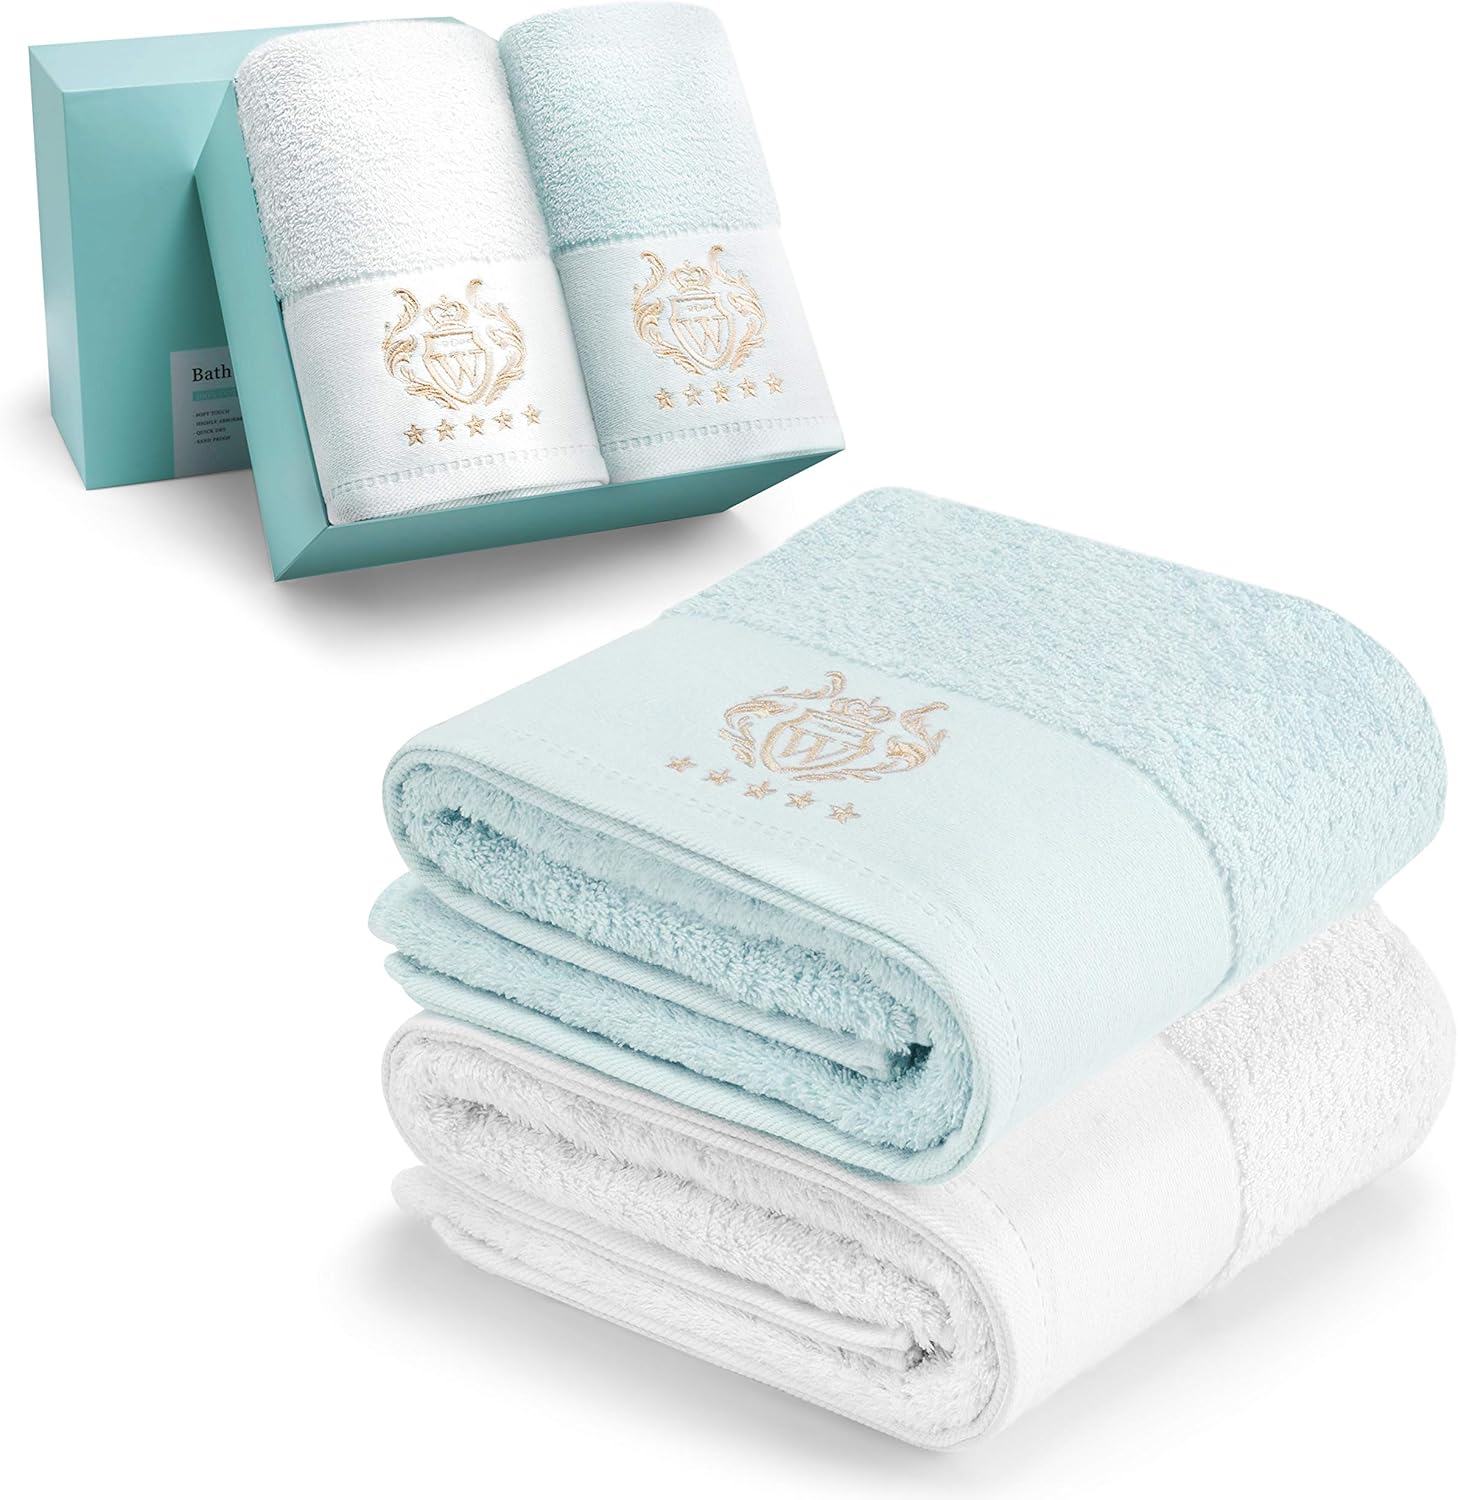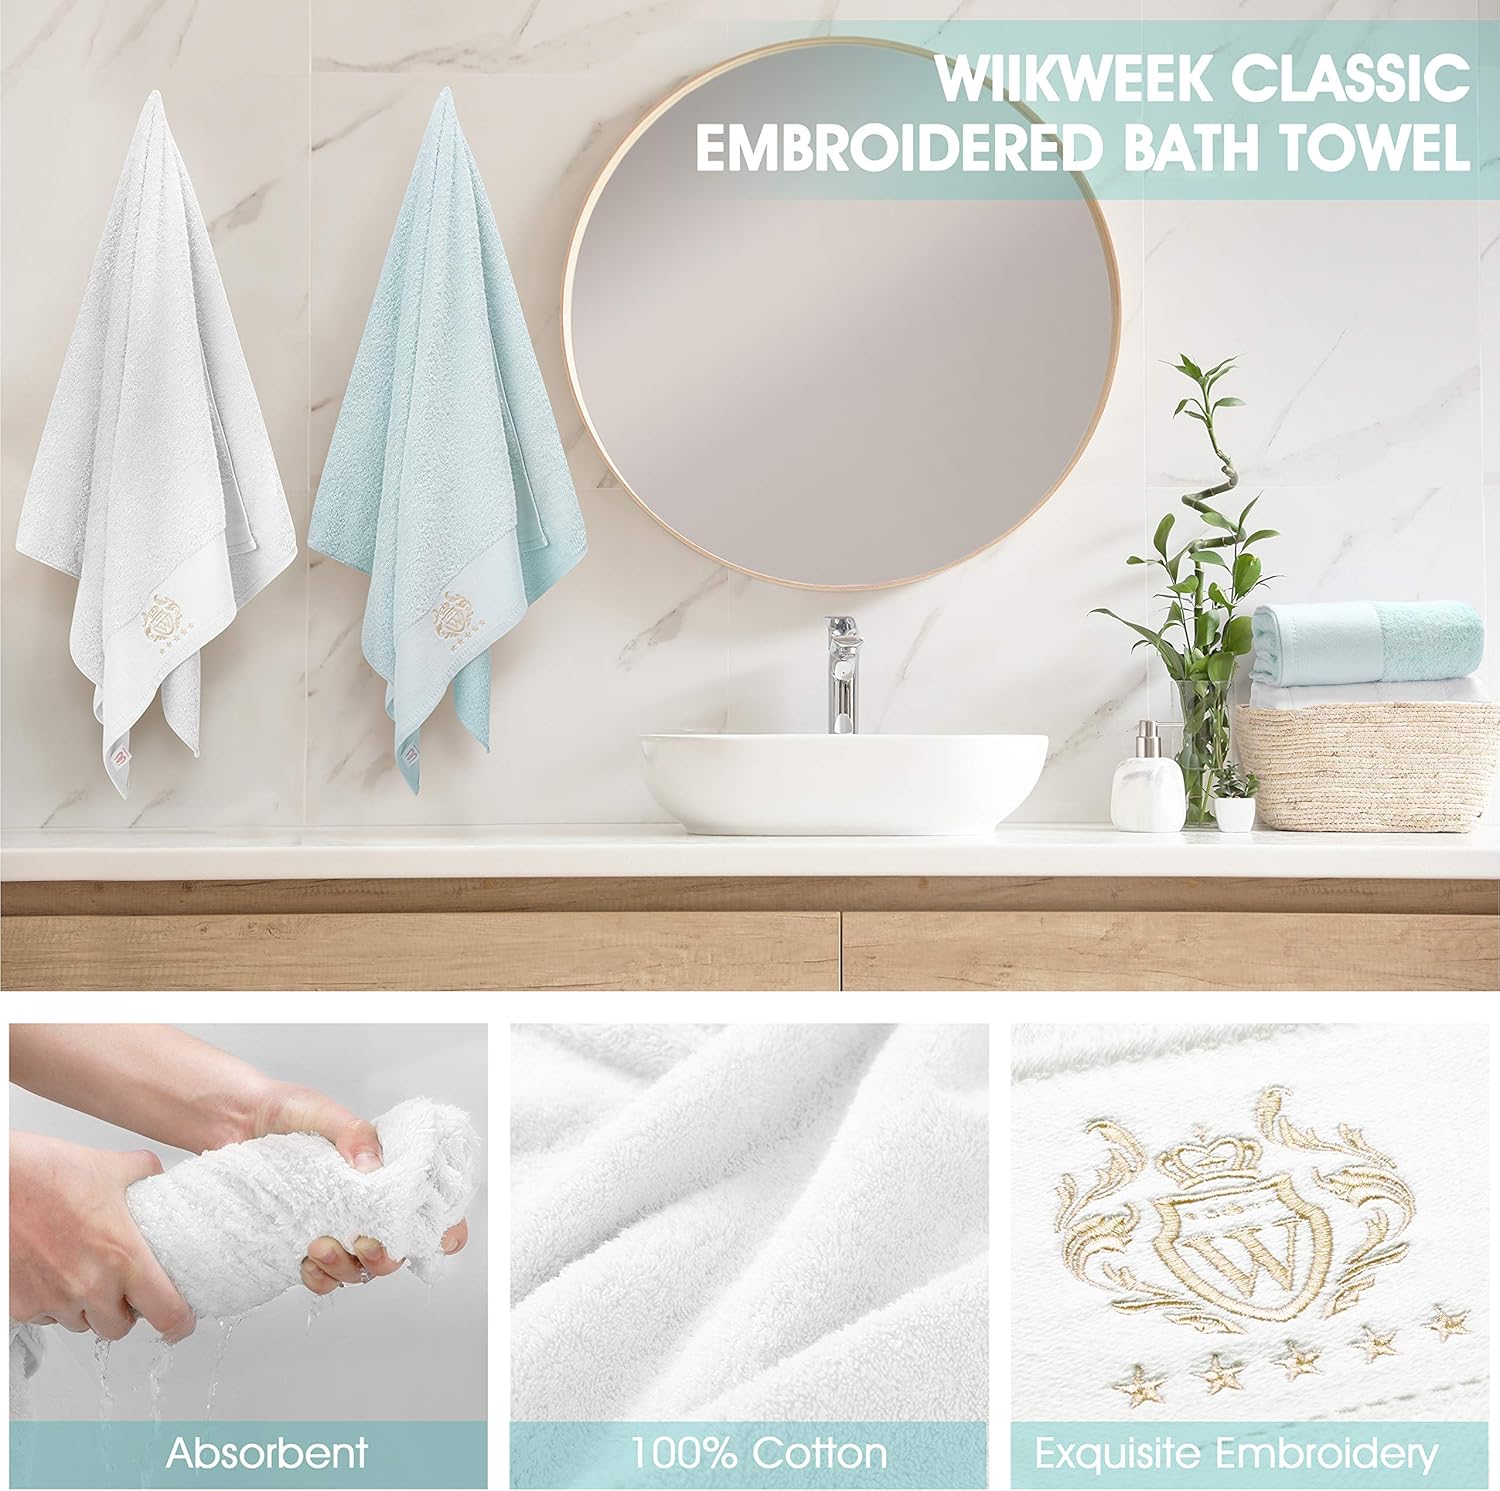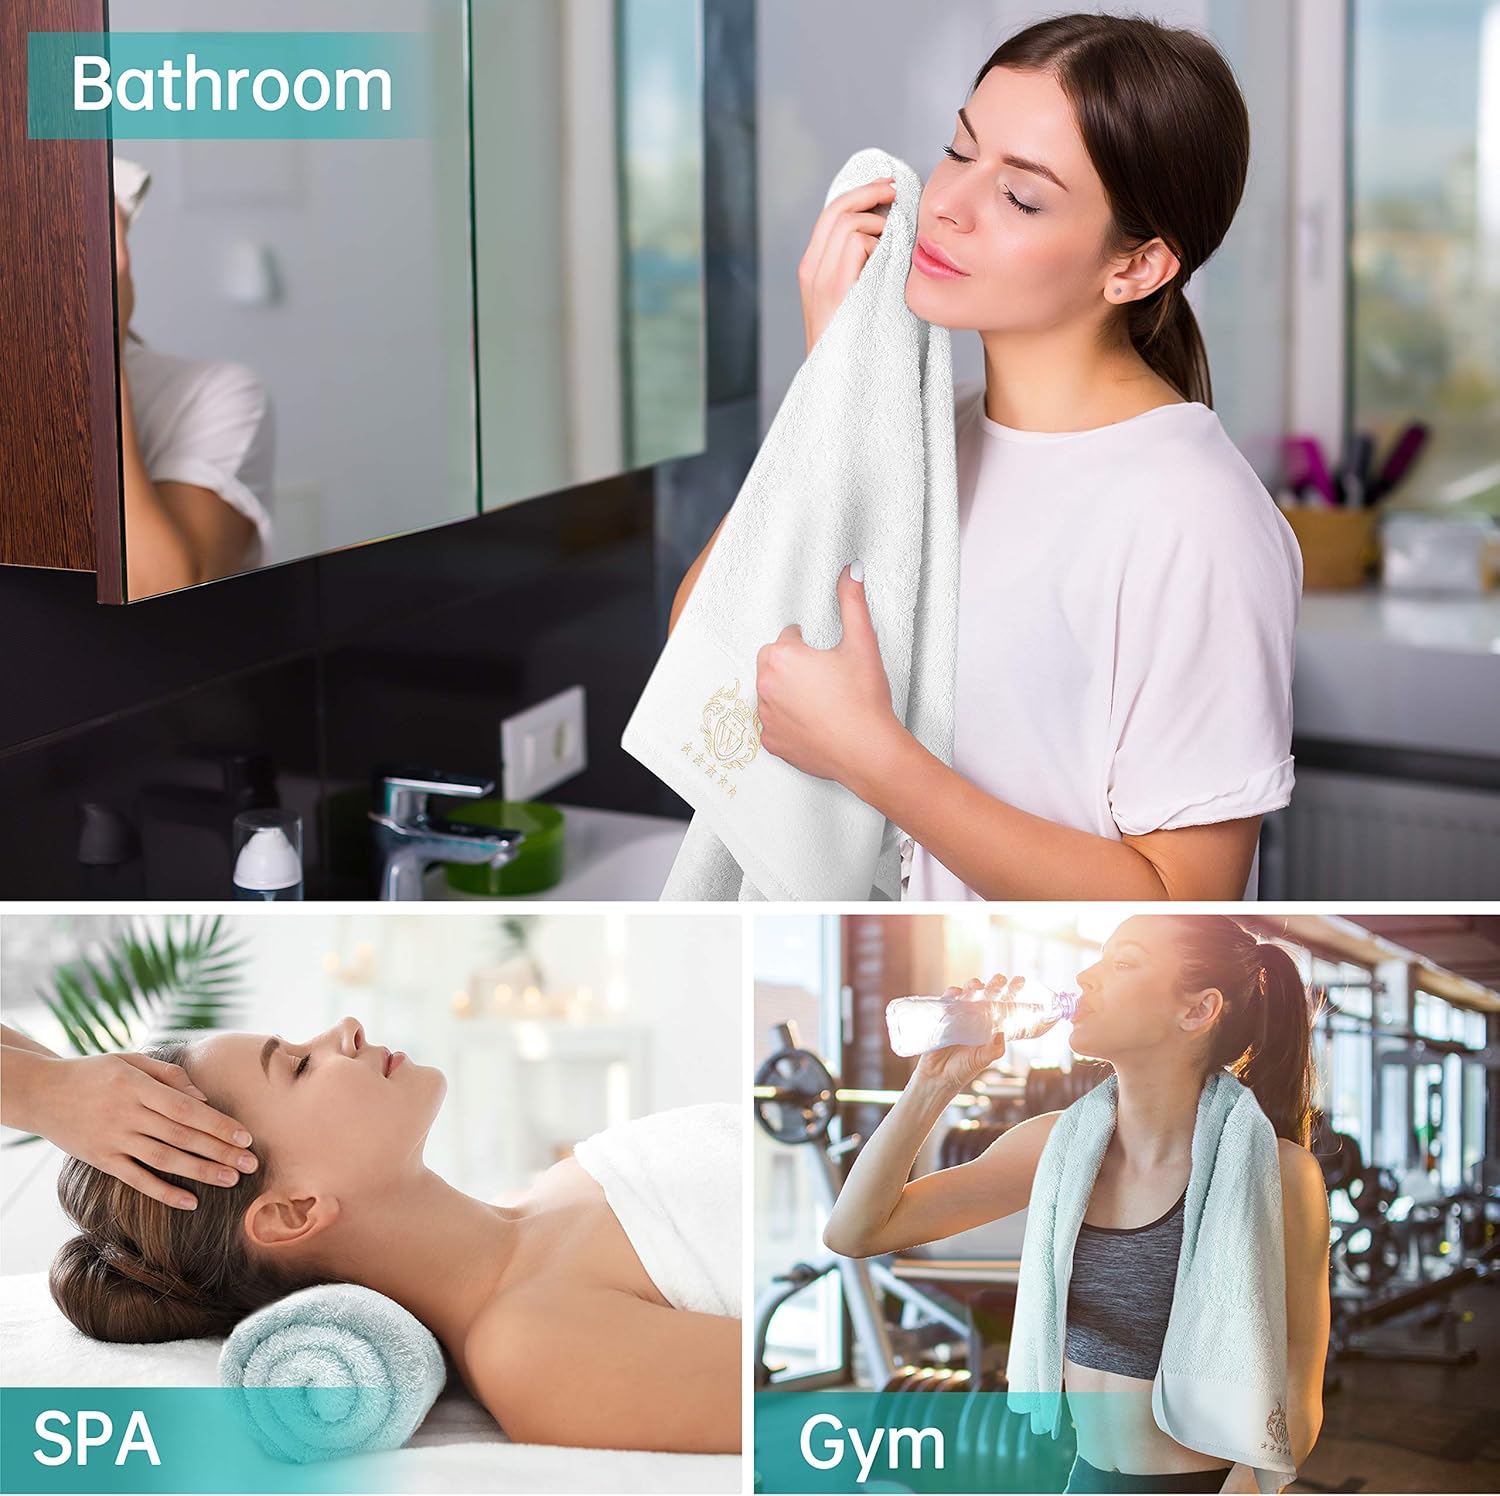
100% Cotton 27"x54"Bath Towels,Luxurious 600 GSM Jumbo Bath Towels,Highly Absorbent,Super Soft Hotel spa Bathroom Quality Towel,Premium Quality Perfect for Daily Use
Category: Amazon Home
WIIKWEEK Luxury Large Cotton Bath Towels Our towels are created for long-term enjoyment, their luxury quality can provide you an excellent experienceno matter pool, beach, exercise, or home. Made of 100% cotton without dangerous chemicals, our absorbent fabric towel is typically large rectangular, with a typical size around 24 × 57 inches. Ideal for drying the body when it is wet, such as after bathing, showering, or swimming. Its soft-touch can make you enjoy yourself, without fade or roughness. Washing Tips - Easy Care ● Machine Wash Temp Below 104°F/40°C ● Tumble Dry, Low Temp ● Do not use bleach, fabric softeners, and iron as it may damage its quality. ● Recommended washing the towels separately. ● Tips: Since we wouldn’t use a strong chemical base that is harmful to the skin to eliminate the lint, you will find a bit of lint or slight fading in the first wash which is normal, our product meets international standards, please don't worry. We only provide the best products to our customers. To make sure you have an amazing experience with us, 30 days no hassle returns or free exchange, 12-month warranty. If you have any confusion with our product just feel free to contact us and we will respond within 24 hours.
Features: ★Each set contains two bath towels. Luxurious 600 GSM Jumbo Bath Towels,Each towel measures 27”x54”. | ★LIGHTWEIGHT LASTING PRIME QUALITY - The use of more advanced weaving technology, soft feel,good air permeability,The hotel quality towel is lightweight and durable, quick dry ,And made of 100% cotton with terry and use classic double-stitched edges to enforce their wear-resistance. They are soft, lightweight, and fluffy with exquisite printing on them. | ★EXQUISITE EMBROIDERY - using traditional embroidery weaving techniques, elegant and beautiful, with layers of sense, with European logo design, crown and shield highlight the luxury and safety of bath towel, around the exquisite flower pattern suggests the softness of the product and care for the skin.And the five-star design is indicative of a more upscale quality assurance | ★ENVIRONMENTAL&HEALTH- These bath towels are made from natural materials, from cotton to bath towel 0 additives, methanol free, active printing and dyeing to Class A standard certification, free of harmful chemicals or synthetic materials and safe for you and your family. | ★BETTER WATER ABSORPTION - Terry towel material allows for maximum absorbency. Perfect for poolside, bathroom, Beach, salon, college dorm room essentials , spa, wedding resgisry or gym use. The towel set is designed to provide users with all their basic bathroom drying needs to wrap around your hair or to dry your body.